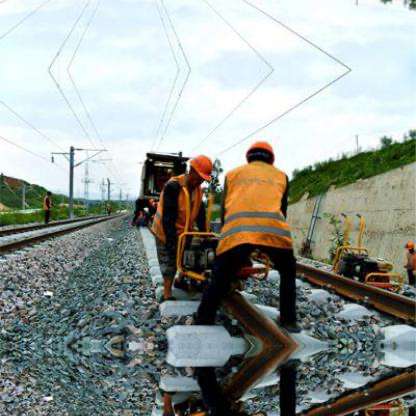
Objects in the image:
label: helmet
label: helmet